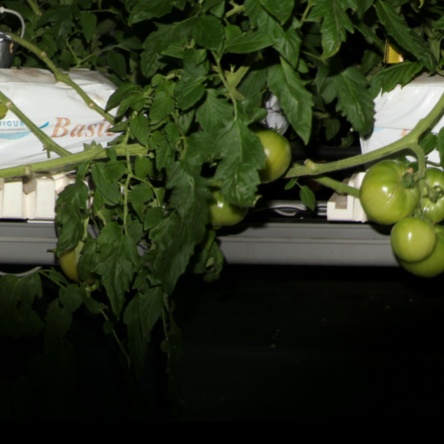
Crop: tomato